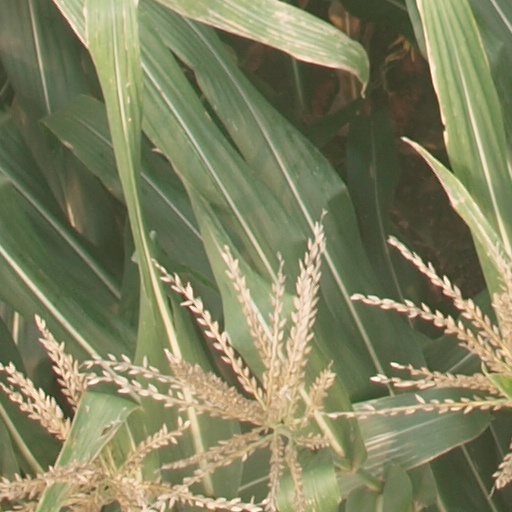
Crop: maize; corn